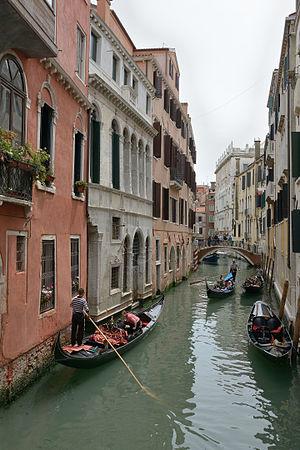
Le rio della Fava est un canal de Venise, délimitant les sestieres de Castello et de San Marco.